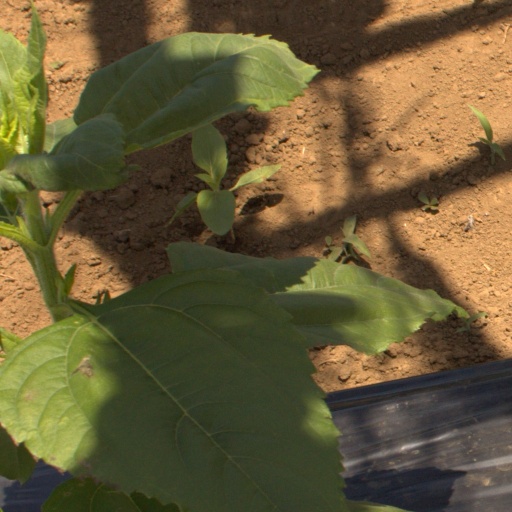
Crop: Jerusalem artichoke